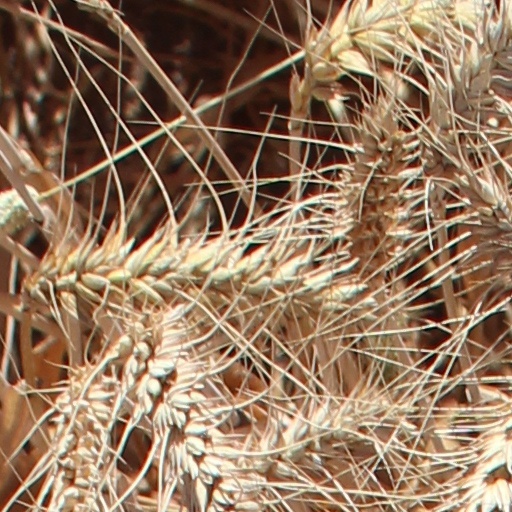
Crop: wheat